Carnaval San Francisco

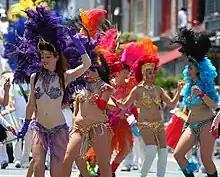
Performers from the parade.

Carnaval San Francisco, established 1979, is an annual street parade and festival in San Francisco, California, United States, held on the last weekend in May.